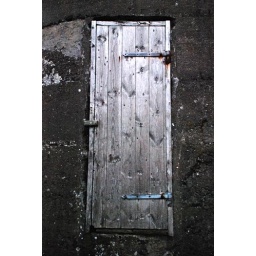
door in the wall